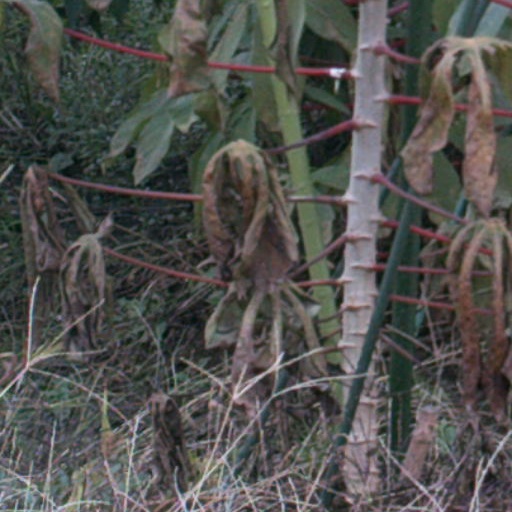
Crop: cassava